Crossata ventricosa

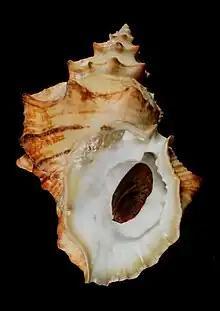
Apertural view "Crossata ventricosa" (Broderip, 1833) with operculum.

Crossata ventricosa (swollen frog shell) is a species of sea snail, a marine gastropod mollusk in the family Bursidae, the frog shells.